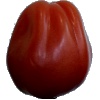
Label: tomato_heart